Palio di Legnano

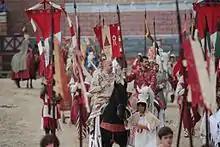
The medieval pageant of the Palio di Legnano 2015

Then, on the third Friday of May, the vigil of the cross of Aribert takes place in the basilica of San Magno, in which the representatives of the "contrade" participate; this religious ceremony is characterized by a very precise liturgy, with specific sacred readings and songs.